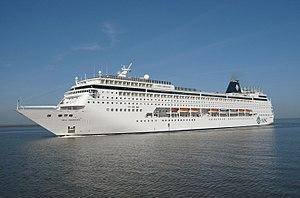
La classe Lirica est une classe de cinqs navires de croisière construits aux chantiers de l'Atlantique de Saint-Nazaire. Quatre paquebots de cette classe sont exploitée par la société MSC Croisières et le premier paquebot de la classe, plus petit, est exploitée par Aida Cruises. Le dernier navire a été commandé en 2003.
MSC Croisières est une société de navigation domiciliée à Genève. Son propriétaire et fondateur est Gianluigi Aponte. Elle est une filiale de MSC Crociere, appartenant à la Mediterranean Shipping Company. Depuis 2014, MSC Croisières commande ses paquebots dans deux chantiers navals différents.